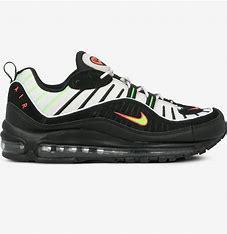
Brand: Nike
Model: Air Max 98